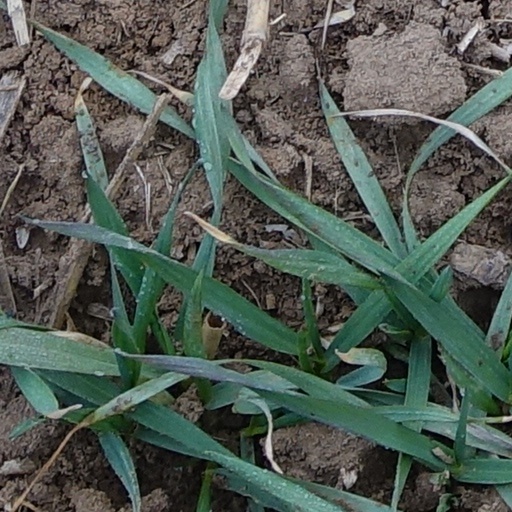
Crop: wheat